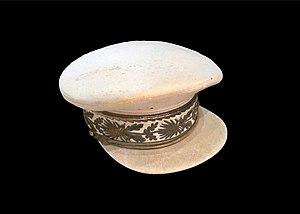
Képi du gouverneur général Pierre Ryckmans Belgique, avant 1946 Africa Museum, Tervuren, n° HO.1993.55.3 Don P. Ryckmans, 1990
Le comte Pierre Ryckmans est un haut fonctionnaire belge, gouverneur général du Congo belge et du Ruanda-Urundi de 1934 à 1946.